Congo Arab war

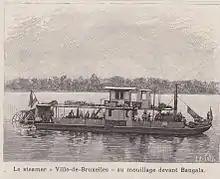
The steamer "Ville-de-Bruxelles" on the Congo River, 1890

In 1893, Louis-Napoléon Chaltin was head of the Force Publique station at Basoko—the camp at Basoko had been established by the Congo Free State as a precaution, in the event of a quarrel with the Arab slave and ivory traders at Stanley Falls. Captain Chaltin and Richard Mohun—a commercial agent for the United States and the commander of the artillery battery attached to this expedition—were ordered in May 1893 to join Captain Dhanis' forces near Kasongo. Chaltin went up the Lomami River to Bena-Kamba with two river steamers, then striking overland to Riba Riba, near present-day Kindu. At this point, smallpox had broken out in his caravan, and Chaltin was forced to return to Basoko. Chaltin arrived at Stanley Falls on 18 May, where Captain Tobback and Lieutenant Van Lint had for five days been resisting the attacks of the forces of Rashid ben Mohammed, the nephew of Tippu Tip. On the landing of the troops from Basoko at Stanley Falls, the Arab attackers decamped, leaving the town. After defeating them again at Kirundu, the Arab traders were expelled from the region. Chaltin went on to secure the Dungu region in the northeast of the Congo Free State, and was commander of the Haut-Uélé district from 1893.